History of slavery

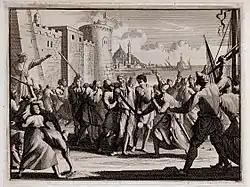
Christian slaves in Algiers, 1706

In Algiers during the time of the Regency of Algiers in North Africa in the 19th century, up to 1.5 million Christians and Europeans were captured and forced into slavery. This eventually led to the Bombardment of Algiers in 1816 by the British and Dutch, forcing the Dey of Algiers to free many slaves.